Hugh Chatham Memorial Hospital (historic building)

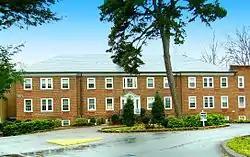
Hugh Chatham Memorial Hospital, December 2008

Hugh Chatham Memorial Hospital is a historic hospital building located near Elkin, North Carolina. The original rectangular section was built in 1930–1931, with additions made in 1937, 1947, and 1952. The original brick section is two stories over a partially above-ground basement in the Colonial Revival style/ It is eleven bays long and two rooms deep, with a slate-covered hipped roof with a central cupola and two rear dormers. The associated Nurses' Home was built in 1932, and is a two-story-with-basement rectangular brick building in the Colonial Revival style. Frame side wings were added to Nurses' Home in 1937. The hospital was converted to a nursing home and interior remodeled in 1973.